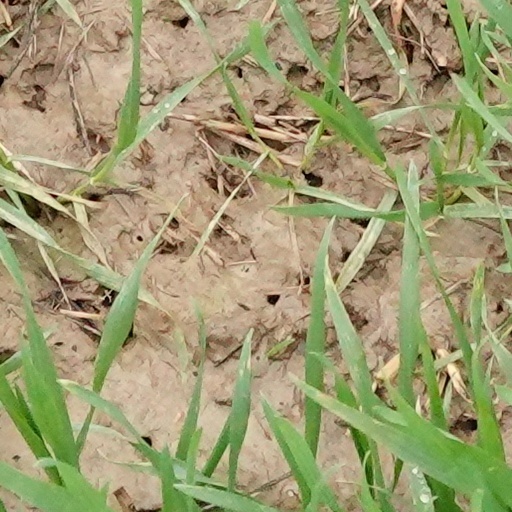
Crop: wheat